Debt clock

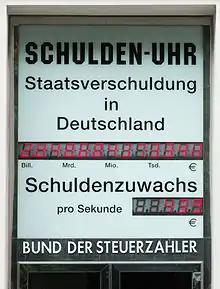
Debt clock of the German Taxpayers Federation shows its prognosis about the public debt of Germany.

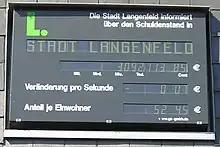
Debt clock in Langenfeld, Germany

The debt clock strikingly shows the dynamics of the state's debt growth. In this connection private debts and the growth of the monetary assets of the creditors are disregarded. The debt clock, besides showing the actual new indebtedness of the state through investment credits from government bonds, as well shows the effect out of interest and compound interest ("interest on interest") and the swelling of state indebtedness coming from the interest payable.